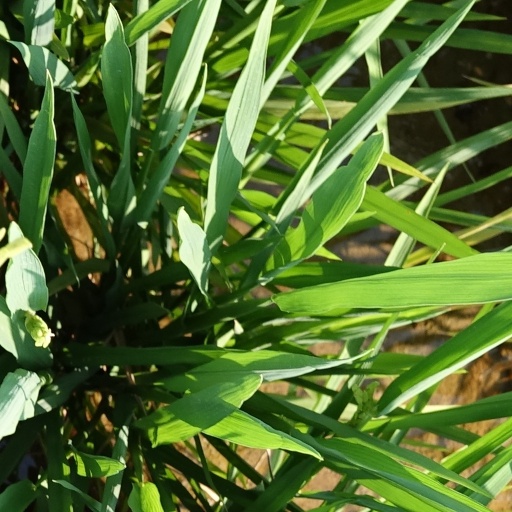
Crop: rice